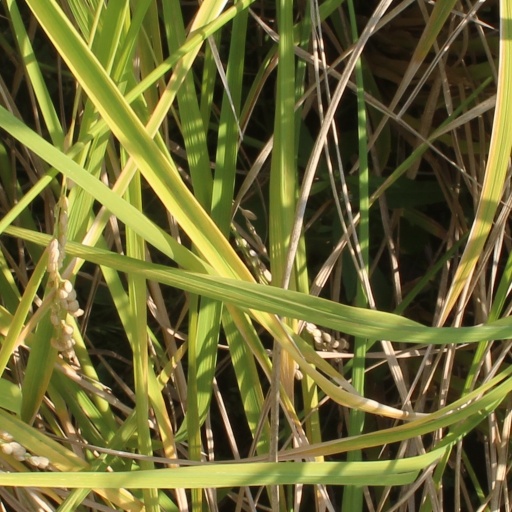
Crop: rice